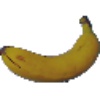
Label: Banana 1